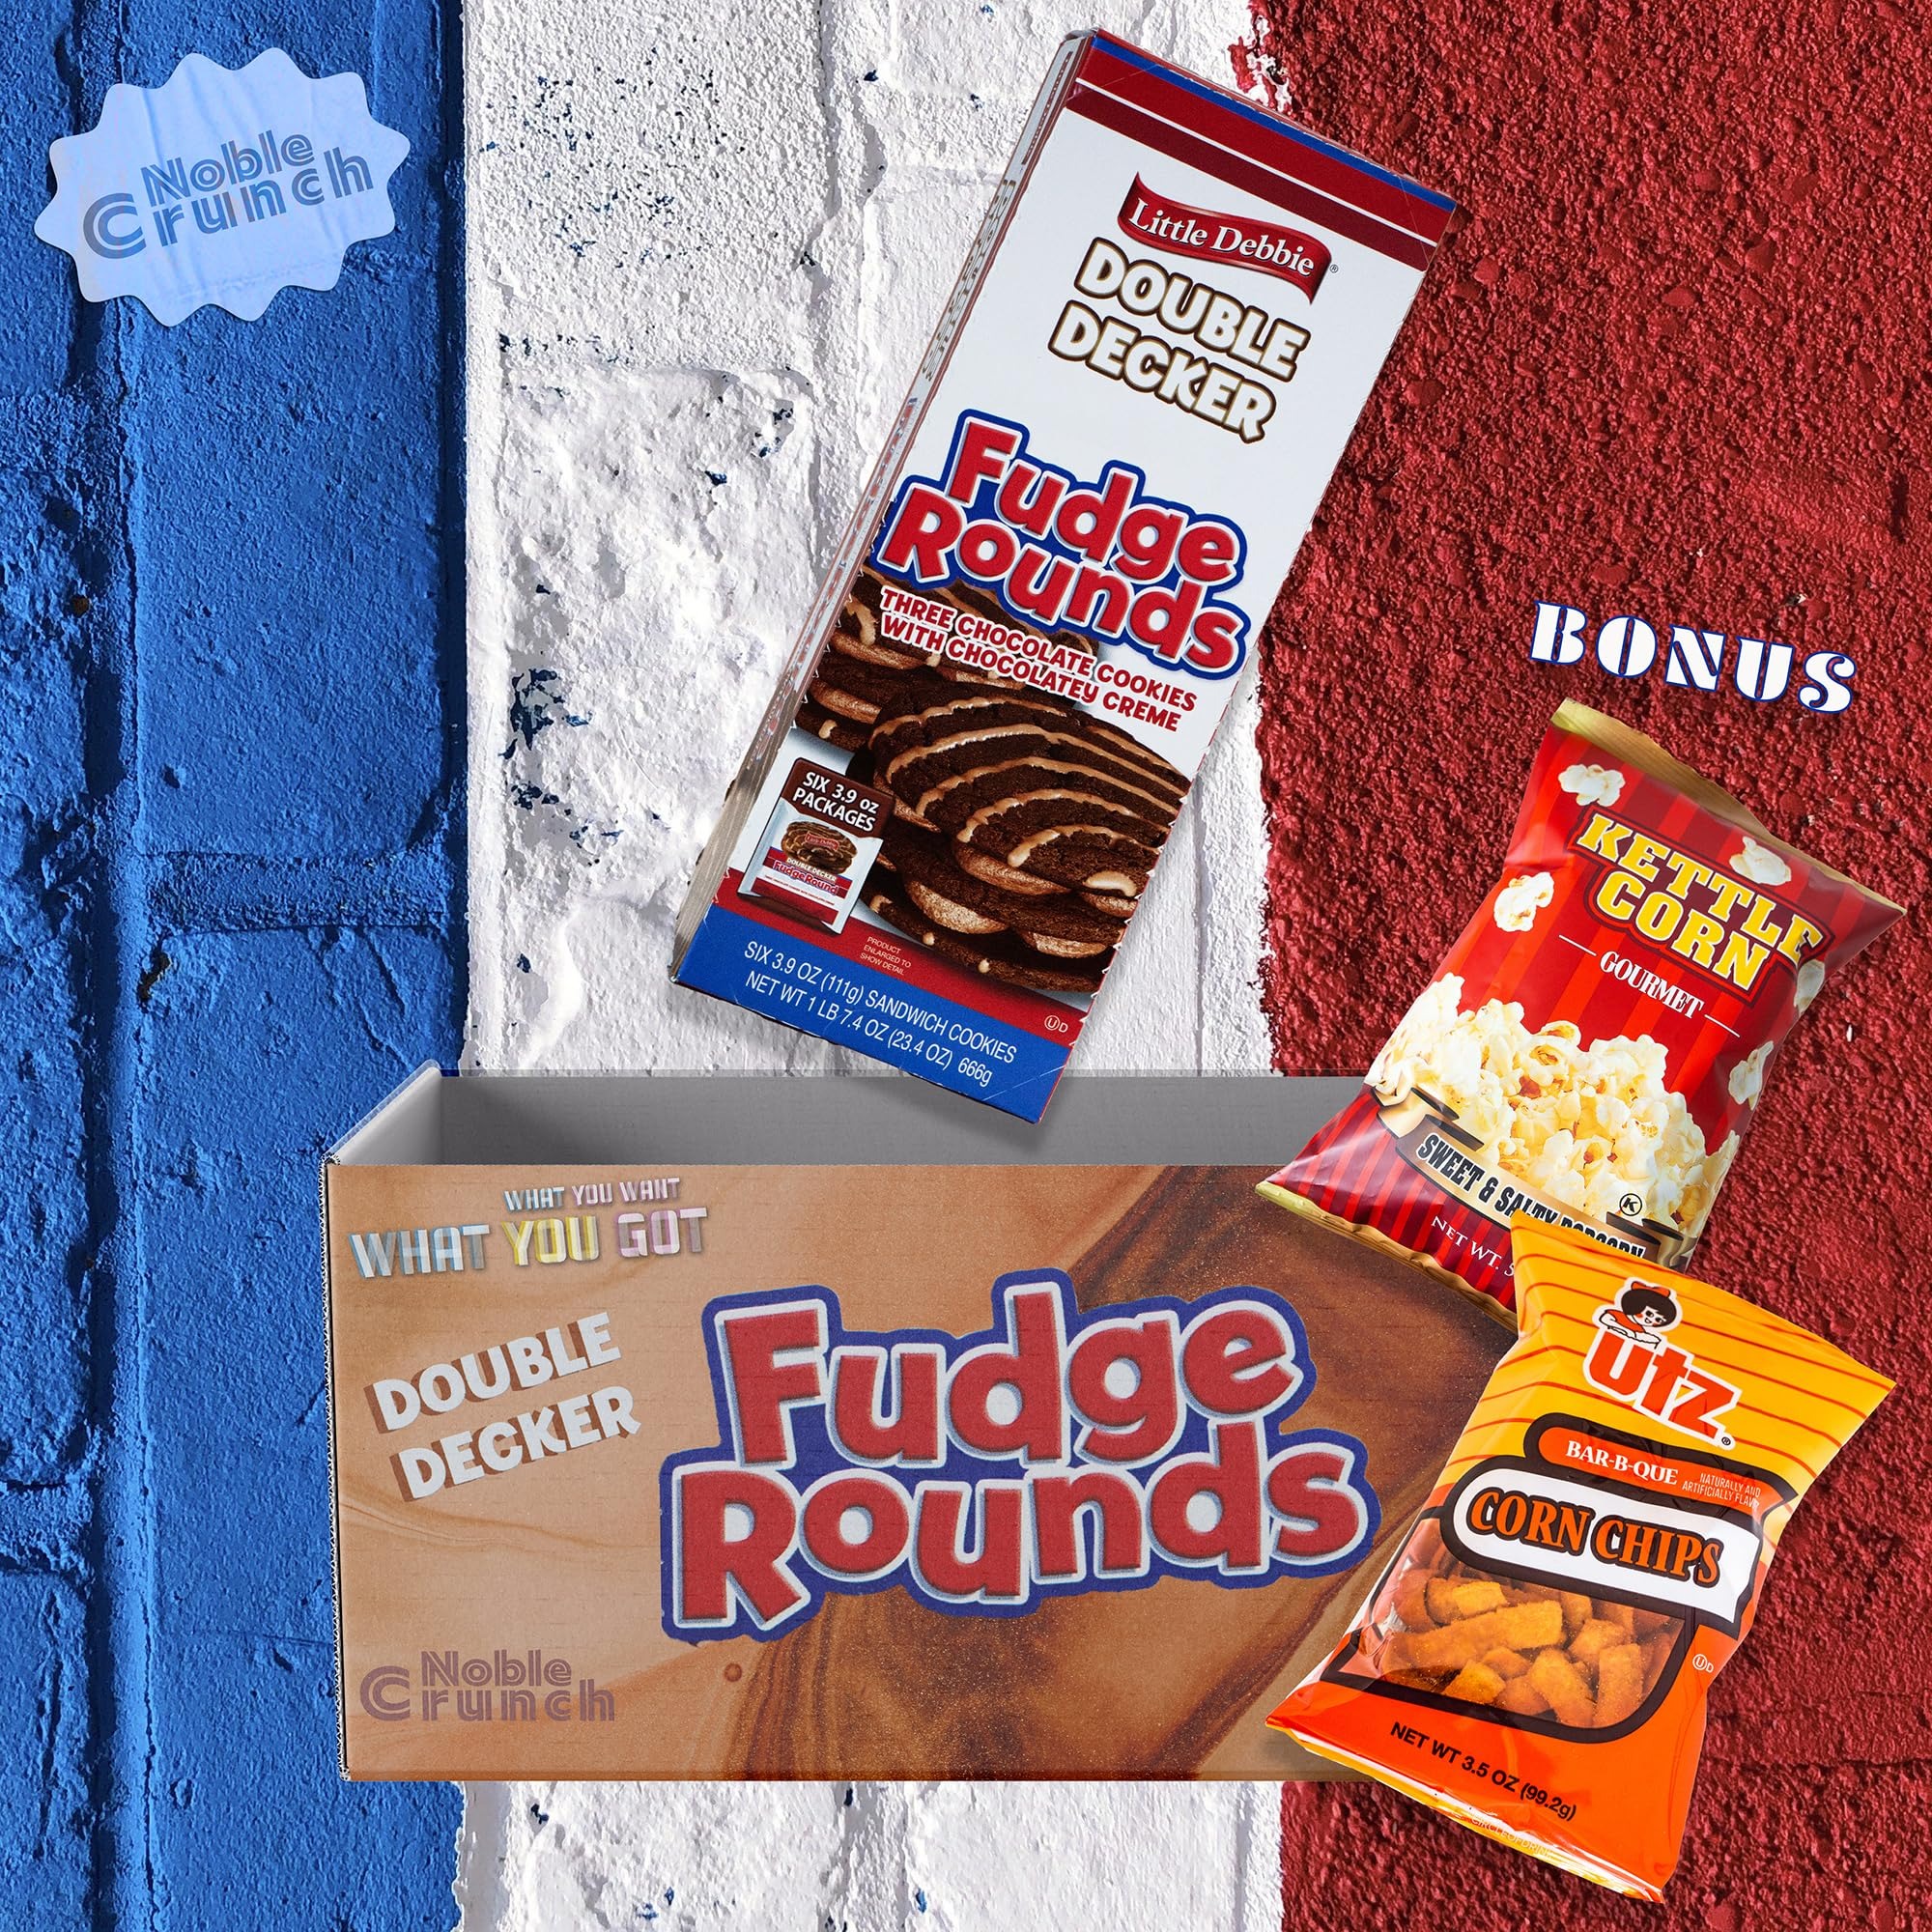
Item Name: Little Debbie Double Decker Fudge Rounds (1pk - 6, 3.9oz cookies) - Utz BBQ Corn Chips (1, 3.5oz bag) - Sweet and Salty Kettle Popcorn (1, 5.5oz bag) - Gourmet Snack Bundle - 3 Items Total
Bullet Point 1: 🍪 GOURMET DELIGHT — Each pack of Little Debbie Double Decker Fudge Rounds offers an indulgent, premium snack experience, perfect for those moments when only the finest, vending machine-friendly treats will do.
Bullet Point 2: 🍖 BBQ LUXURY — Dive into the rich, smoky flavors of Utz BBQ Corn Chips, included as a free bonus, to elevate your snacking to luxurious new heights with every bite.
Bullet Point 3: 🍿 FINE DINING SNACK — Experience the fusion of sweet and salty with our Kettle Popcorn, a comforting, gourmet treat that transforms your snack time into a fine dining affair.
Bullet Point 4: 🍫 INDULGENT TREATS — Indulge in the comfort of our exclusively curated snack bundle, where top quality ingredients meet luxurious, indulgent flavors for a unique, premium snacking journey.
Bullet Point 5: 🎁 EXCLUSIVE EXPERIENCE — This limited edition bundle, featuring two free bonus bags, is designed for the discerning customer seeking a one-of-a-kind, gourmet snack experience that is unmatched in quality and taste.
Product Description: <b>Little Debbie Double Decker Fudge Rounds (1pk - 6, 3.9oz cookies) - Utz BBQ Corn Chips (1, 3.5oz bag) - Sweet and Salty Kettle Popcorn (1, 5.5oz bag) - Gourmet Snack Bundle - 3 Items Total<b> <br><br> Indulge in the ultimate snack experience with our exclusively curated bundle, featuring 1 pack of Little Debbie Double Decker Fudge Rounds Cookies, complete with 6 luxurious 3.9oz fudge creme cookies, and not one, but two free bonus bags: a 3.5oz bag of Utz BBQ Corn Chips and a 5.5oz bag of Sweet and Salty Kettle Popcorn. <br><br> Each item is selected for its top quality and gourmet flavors, made with the finest ingredients. Perfect for those seeking a comforting, fine dining snack experience right at home. The Double Decker Fudge Rounds are also ideal for vending machines, offering an indulgent treat on the go. Embrace this limited edition snack bundle for a unique and exclusive snack indulgence.
Value: 32.4
Unit: Ounce

Price: 21.99